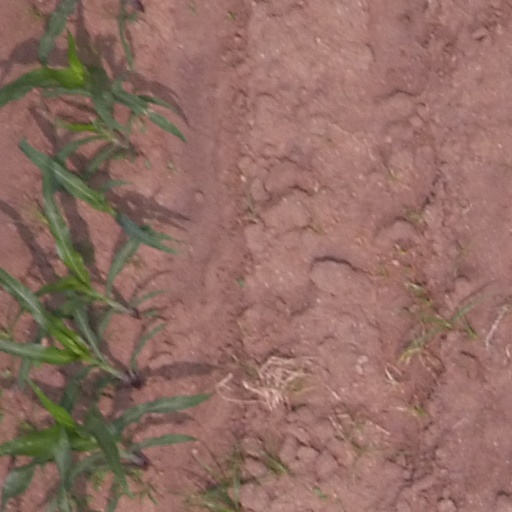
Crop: maize; corn